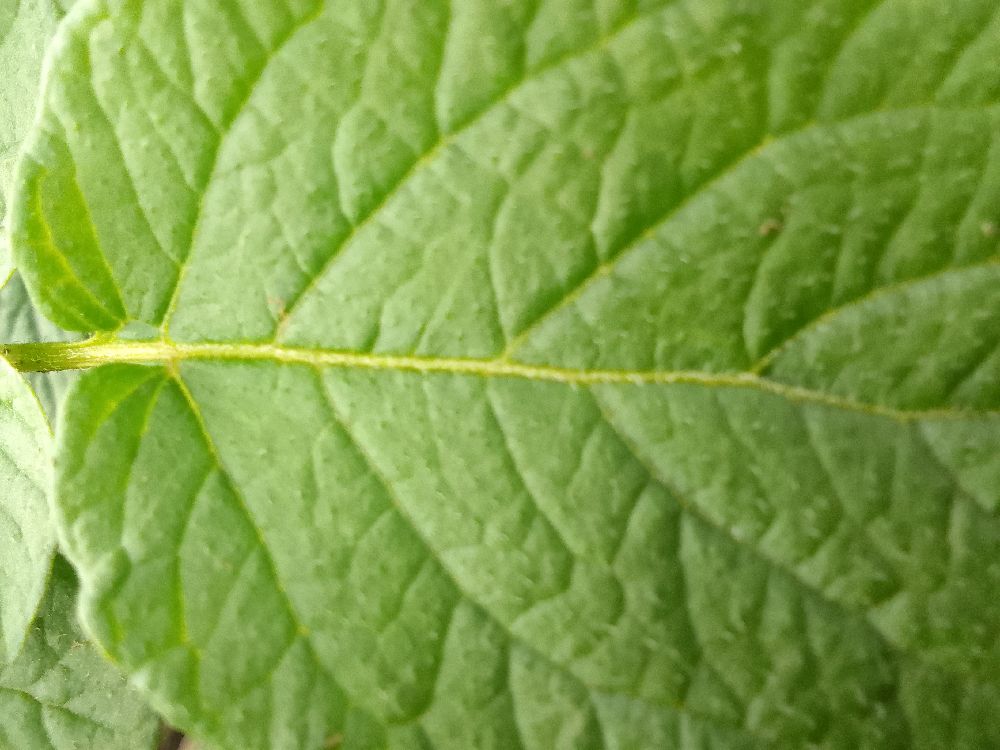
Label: Healthy